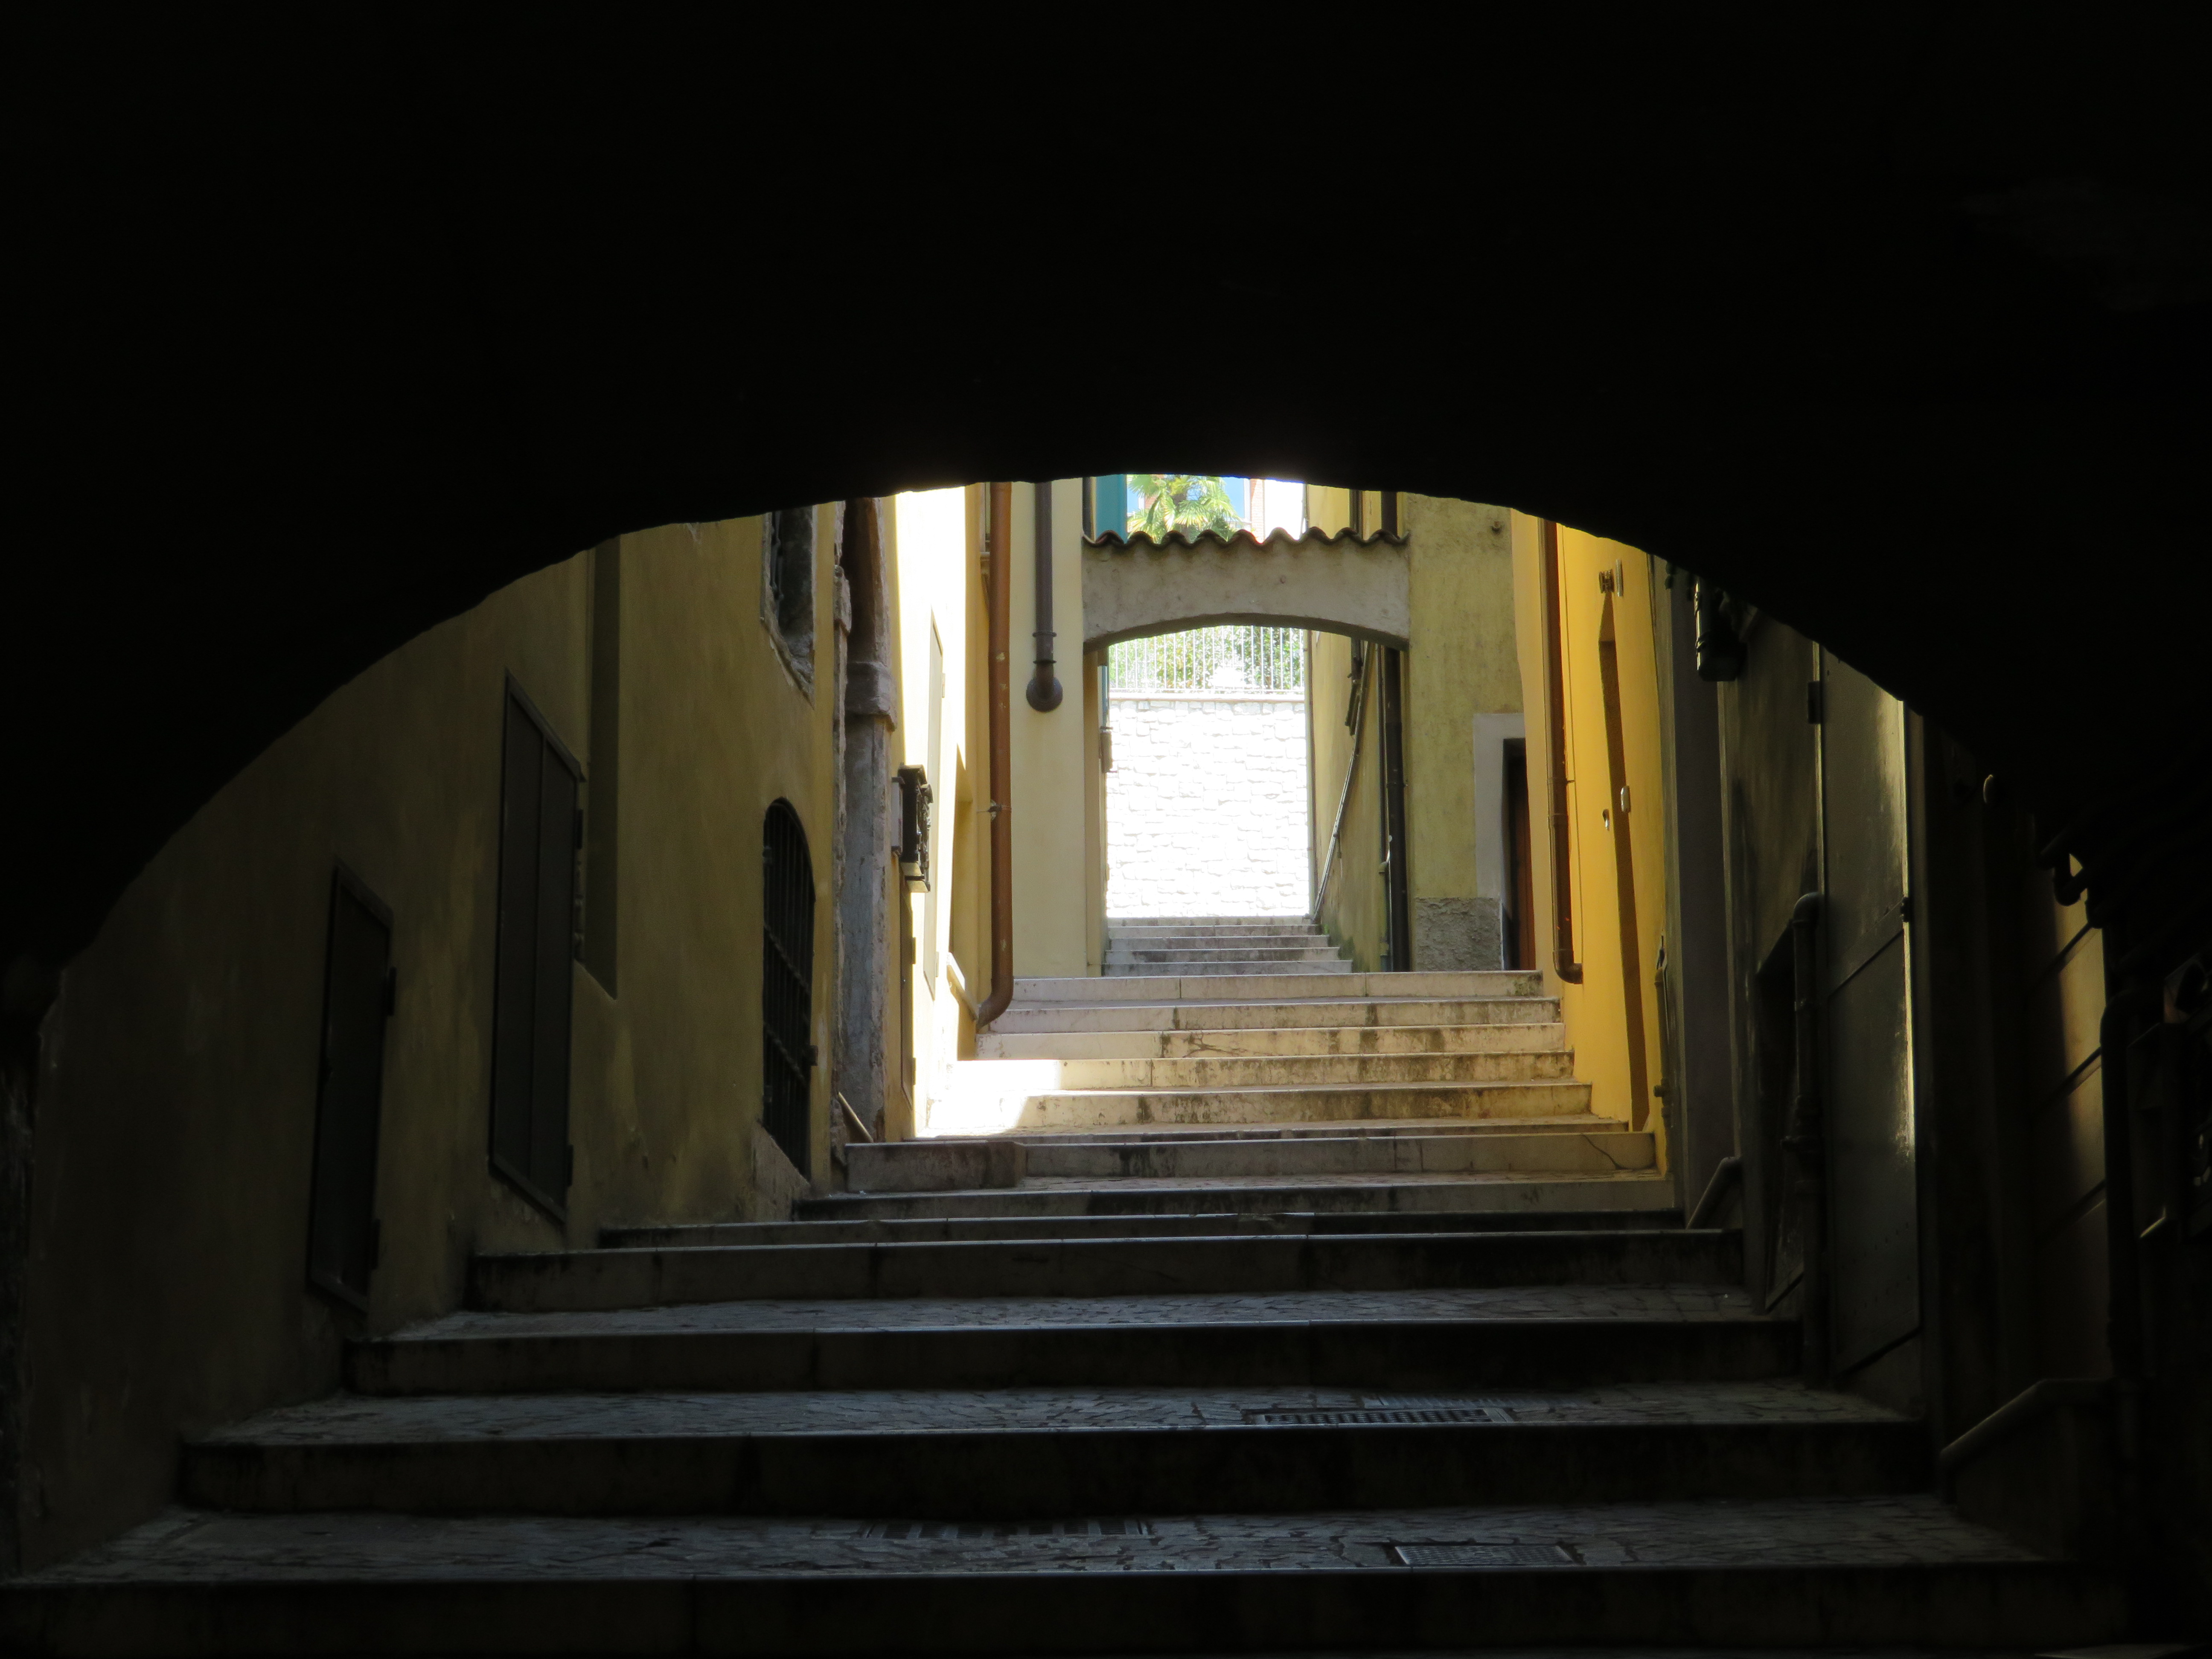
sidewalk steps going up, salo, italy, stairs, fixture, Tints and shades, symmetry, arch, wood, darkness, shadow, city, building, arcade, daylighting, concrete, art, window, composite material